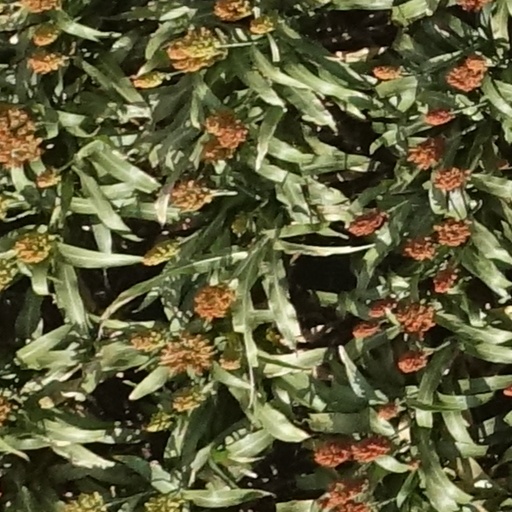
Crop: sorghum